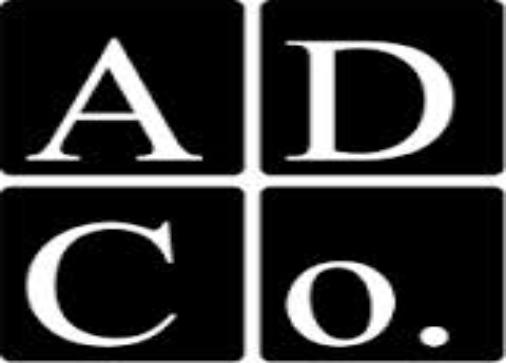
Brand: ADCO
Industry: Necessities